Humphrey Sturt

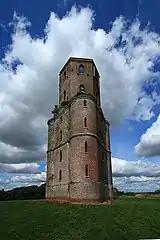
Horton Tower, the architectural folly designed by Sturt

Humphrey Sturt ("c." 1724 – 20 October 1786) was a British landowner, architect and politician who sat in the House of Commons from 1754 to 1784.